West Freehold, New Jersey

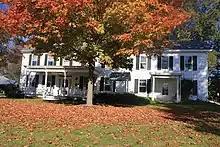
The Oakley Farmhouse in autumn

Operated for centuries, this property is the earliest remaining farmstead in Freehold and is one of the oldest preserved structures in Monmouth County. Settled in 1686, the property was situated on of land, owned by East Jersey proprietors John Barclay, Robert Barclay, John Reid and John Bowne. Since then, the farmstead had been transferred/sold by multiple families, including Barclay, Reid, Bowne, Clark, Walker, Combs, Schanck, Hartshorne, and Oakley.